Boys and Girls (The Office)

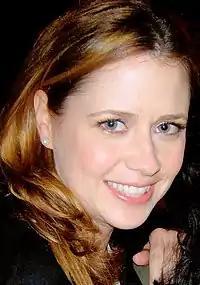
Jenna Fischer ("pictured") and Angela Kinsey came up with the idea for the episode while on the set of "The Office".

"Boys and Girls" was directed by Dennie Gordon; it was written by B. J. Novak, who plays Ryan Howard on the show. The genesis for the episode came from cast members Angela Kinsey and Jenna Fischer. The two originally formulated the premise while spending time together on the set of "The Office": "What if Jan came into the office and did a 'Women in the Workplace' seminar, and Michael got all jealous?" They presented their concept to executive producer Greg Daniels, who liked the idea. Daniels subsequently assigned the idea to Novak, who crafted the final episode. Pam's monologue on reading about a girl who lived in a house with a terrace was based on a real book from the "Choose Your Own Adventure" series (although not specifically identified as such in the episode) that Fischer had read when she was a child. When the show's cast and crew appeared at the Paley Center, Fischer related that Novak asked her if she had any personal stories that could relate to what Pam was feeling at the time the episode was being written. She then came up with the storybook idea, which was immediately written and filmed for the episode.